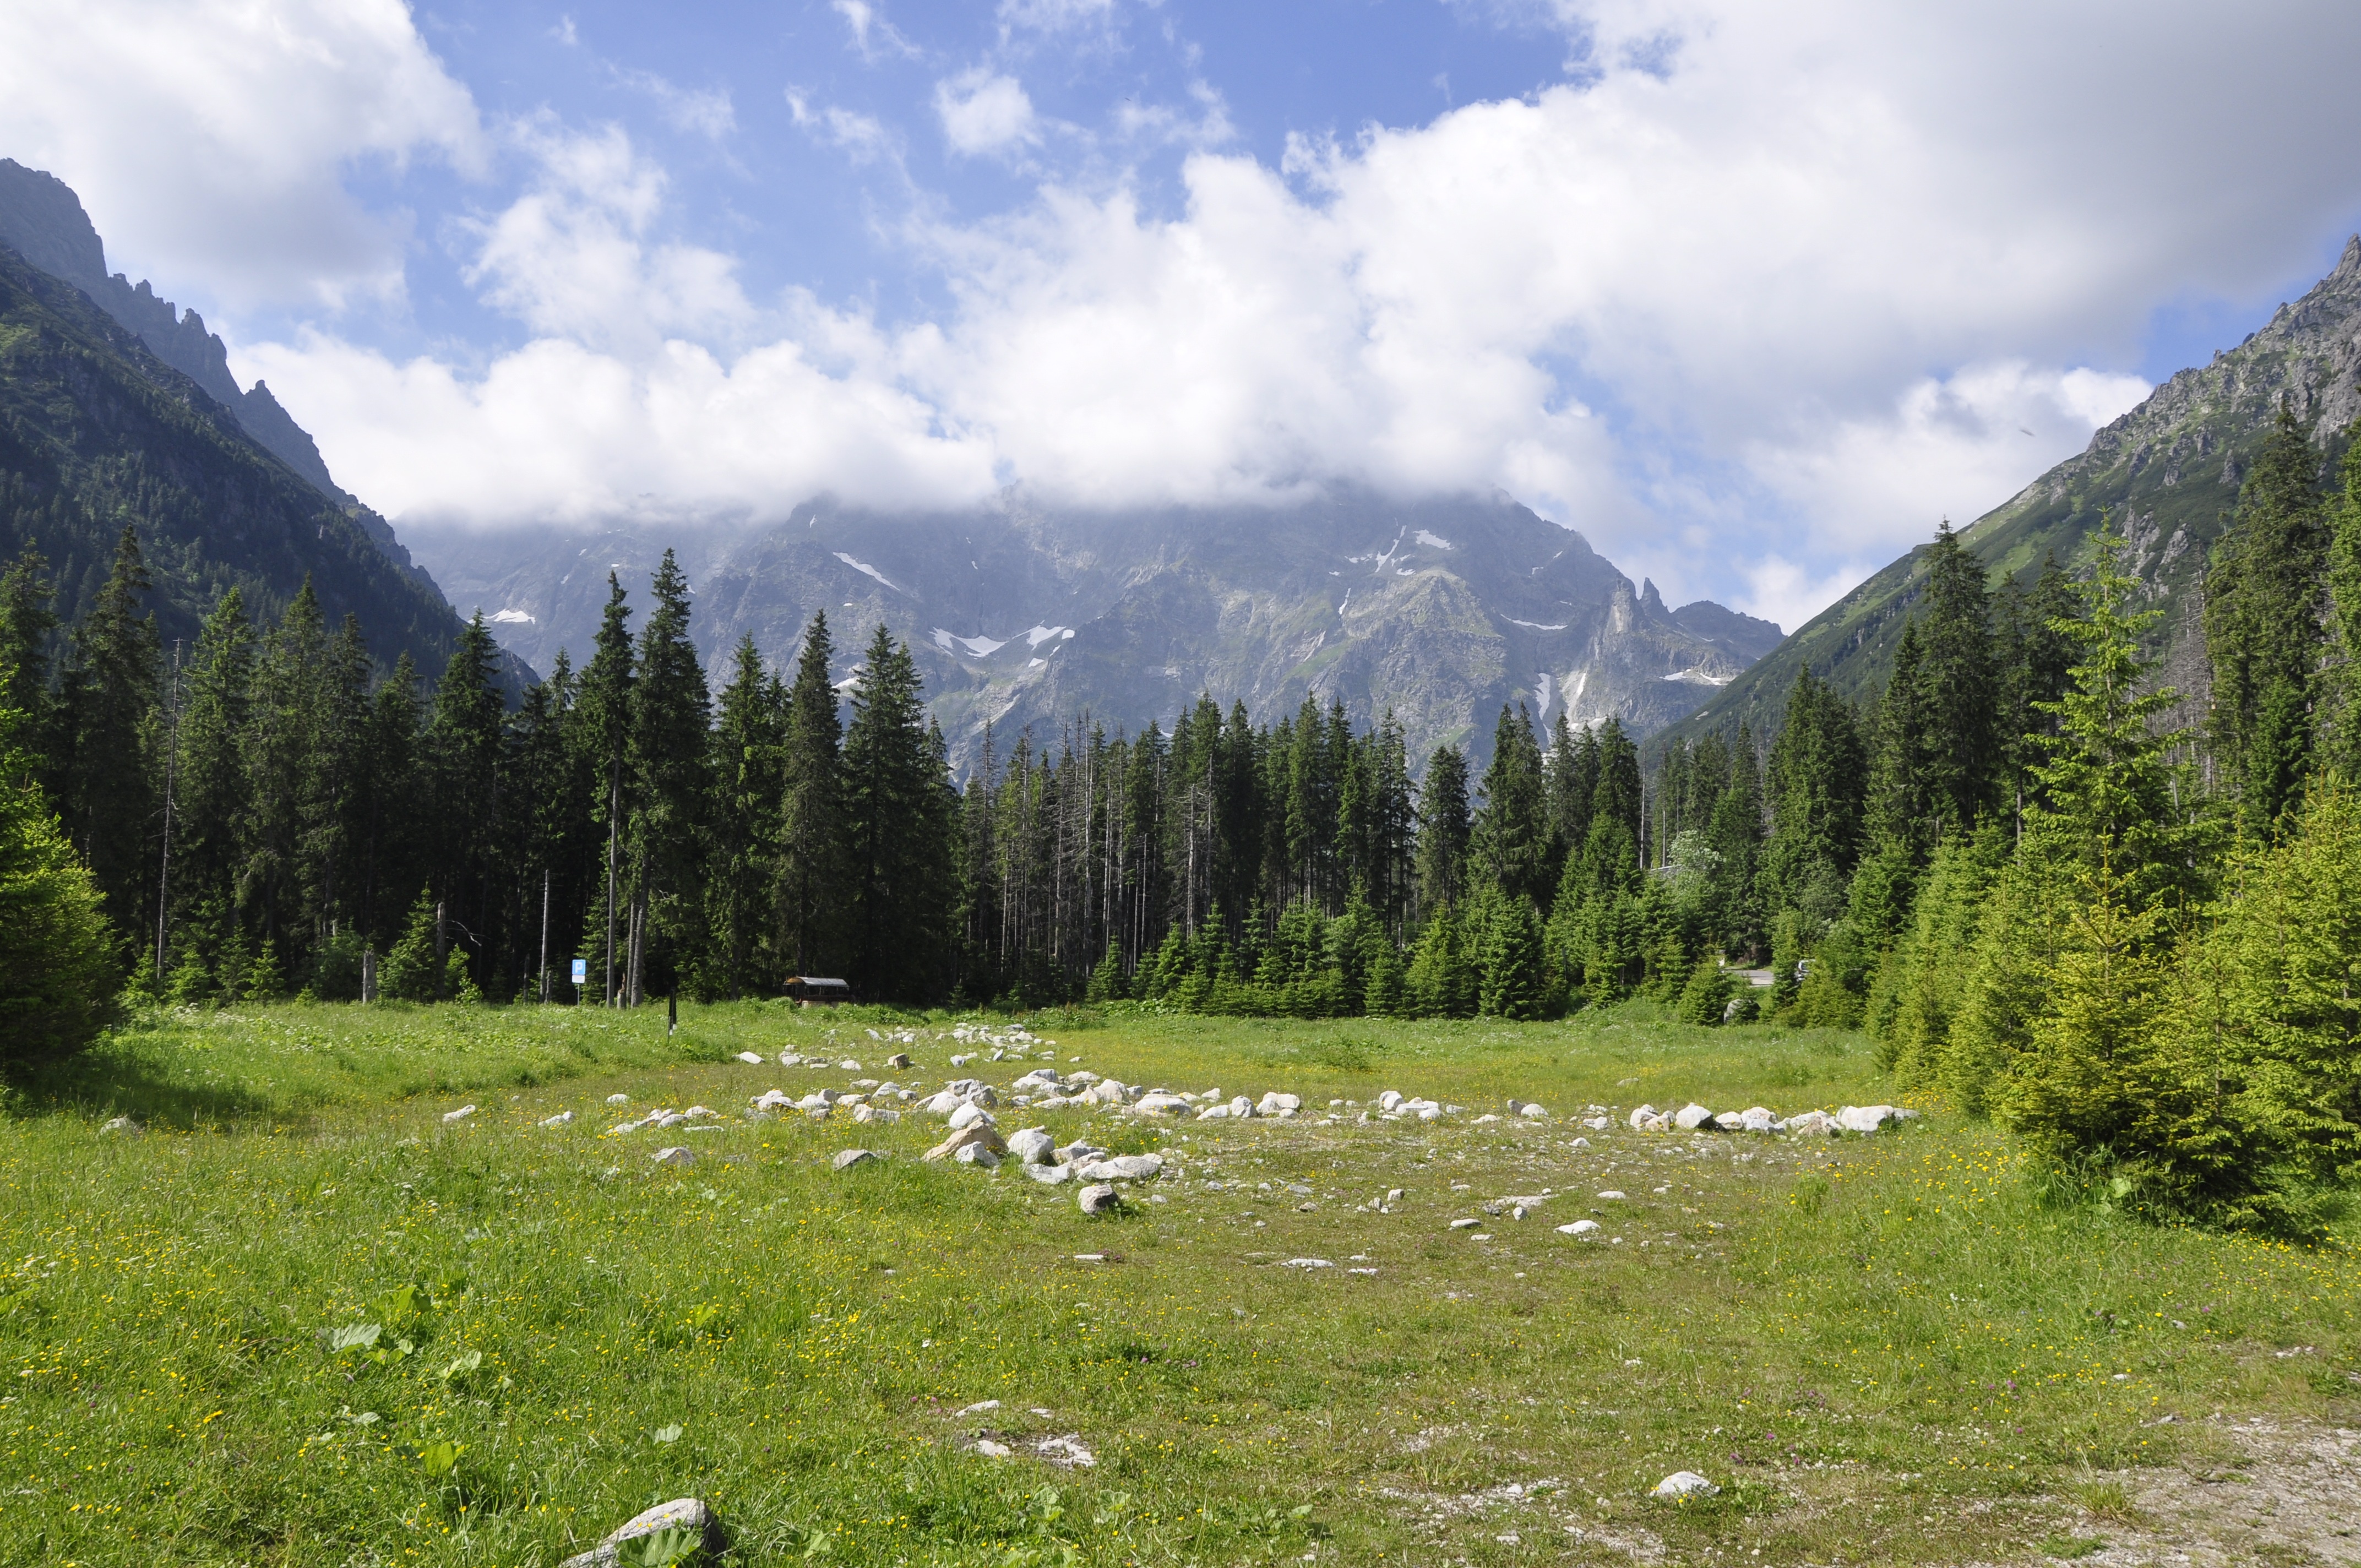
landscape, tree, nature, forest, wilderness, walking, mountain, hiking, trail, meadow, hill, lake, adventure, valley, mountain range, pasture, highland, ridge, alps, grassland, backpacking, poland, plateau, fell, habitat, top, the national park, ecosystem, tatry, the silence, the stones, sunny day, landform, the high tatras, mountain pass, the valley of the, geographical feature, mountainous landforms